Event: Nepal Earthquake
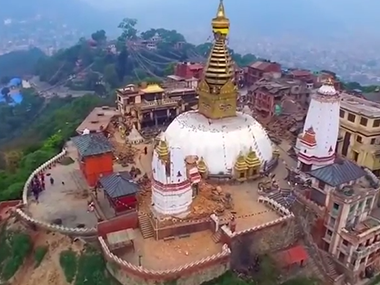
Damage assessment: no_damage